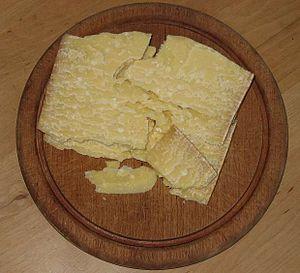
Le sbrinz est un fromage suisse corsé à pâte dure au lait cru de vache, originaire de Suisse centrale et fort d’une tradition séculaire. Il bénéficie d'une appellation d'origine protégée depuis le 24 avril 2002.